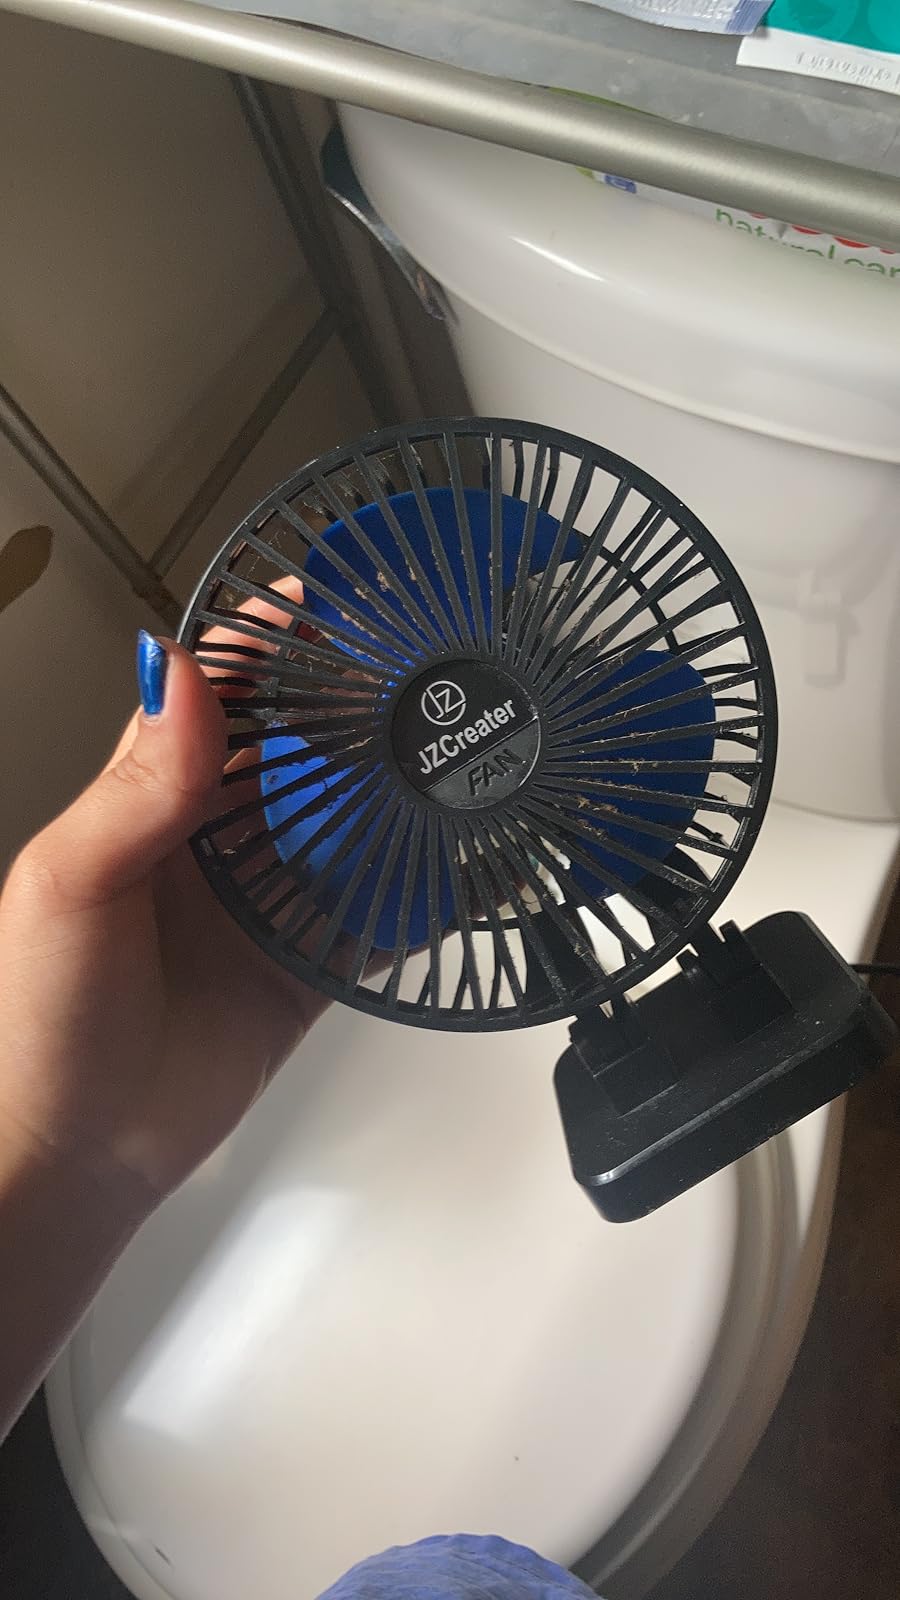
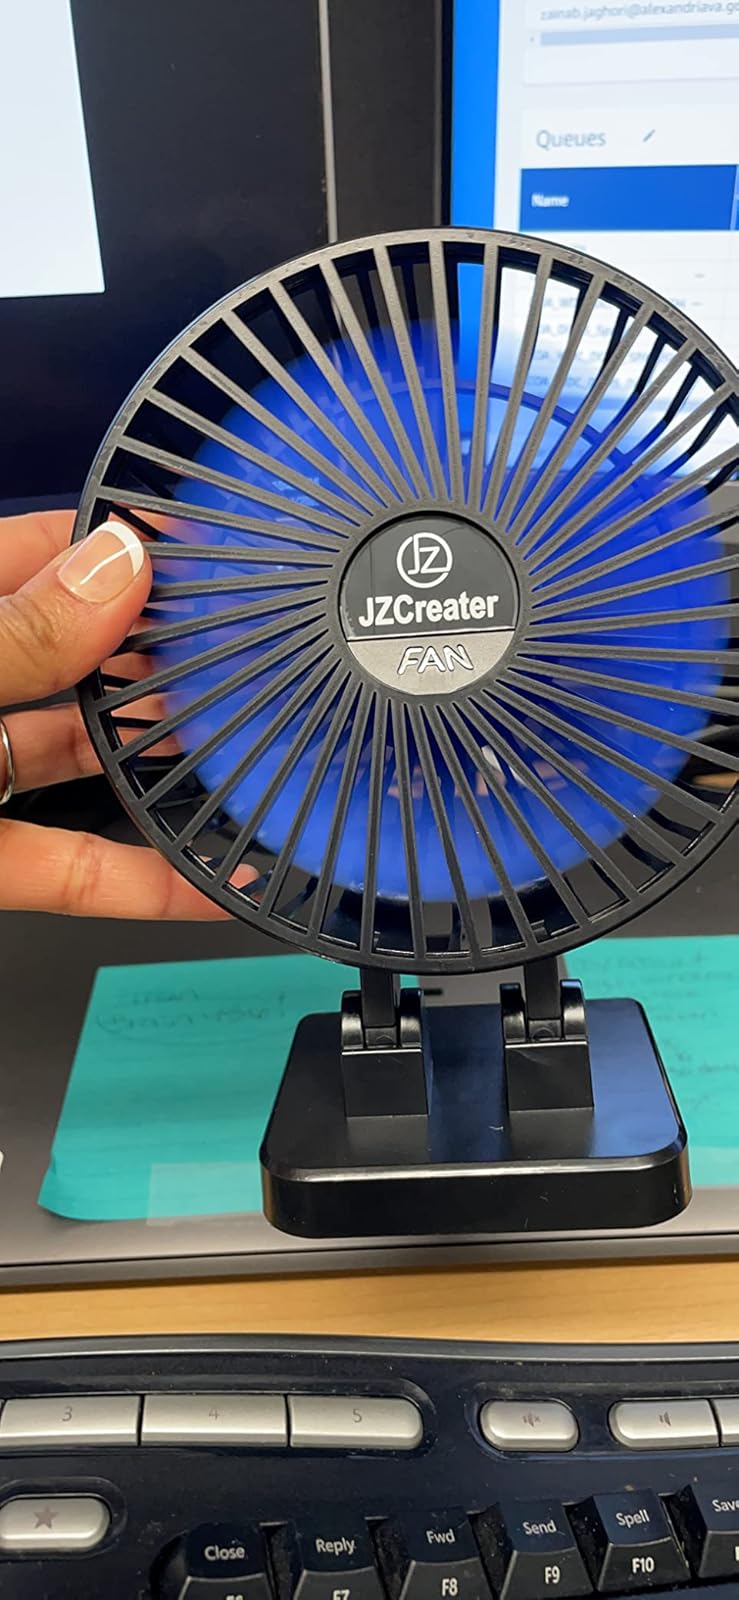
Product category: fan
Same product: yes